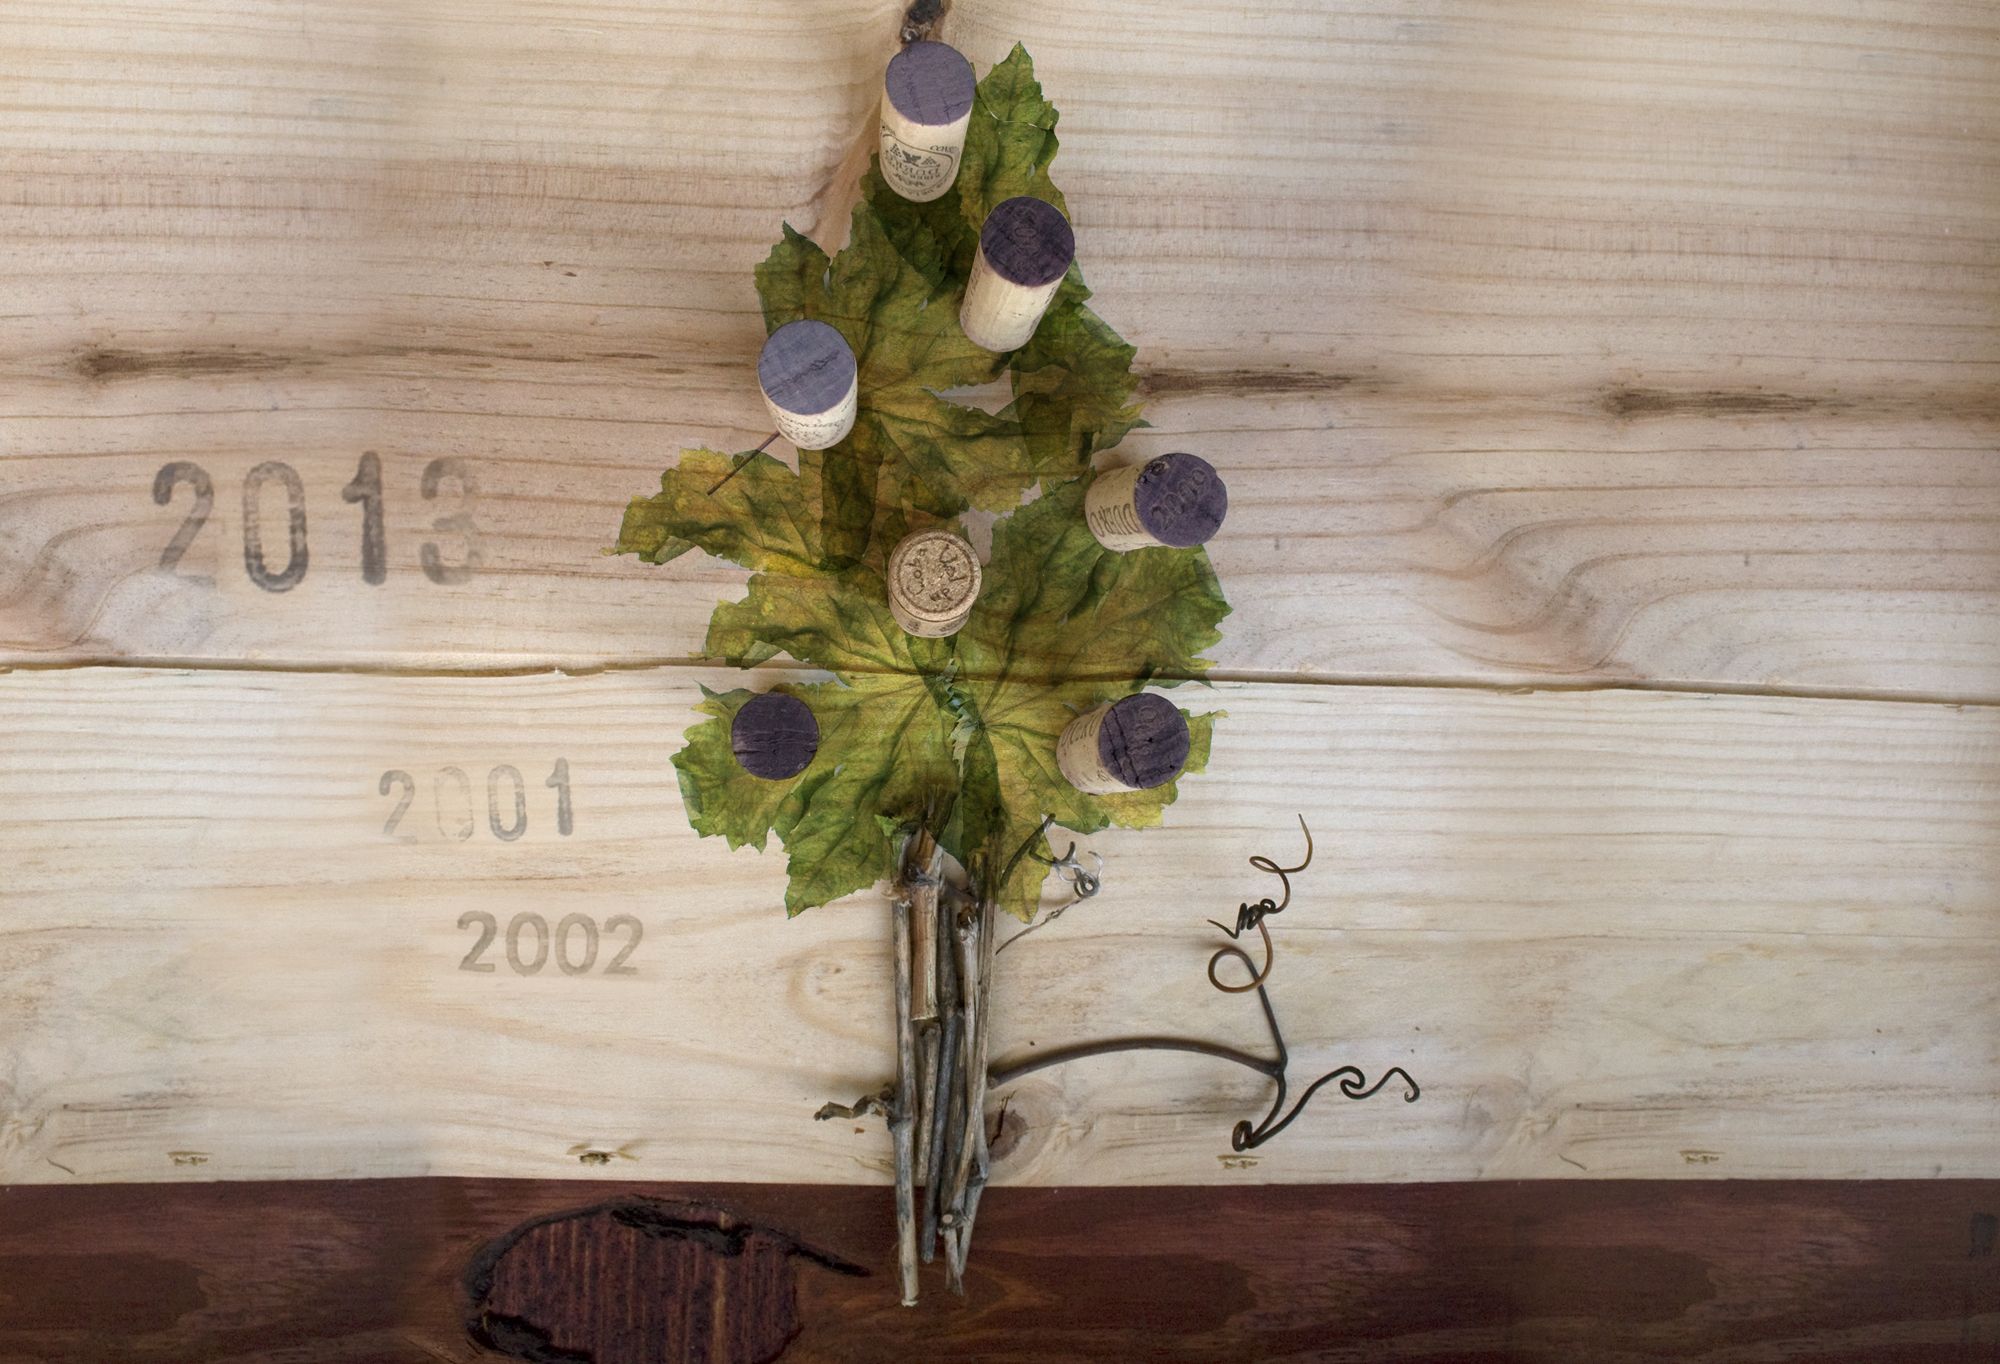
christmas, wine, tendril, vineyard, wine stopper, flower, cut flowers, wood, plant, floral design, floristry, still life photography, artificial flower, branch, hardwood, flower arranging, twig, still life, wildflower, table, bouquet, delphinium, plant stem